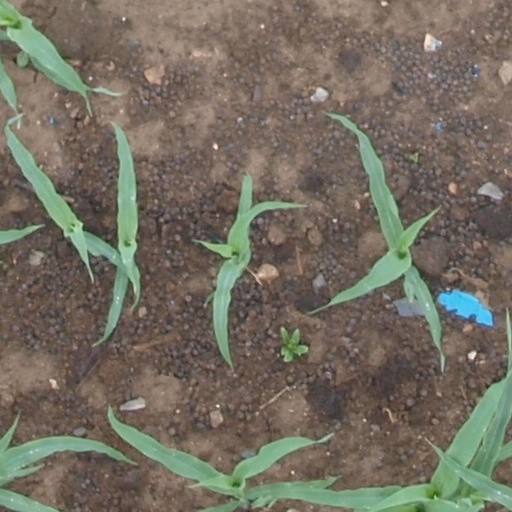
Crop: maize; corn